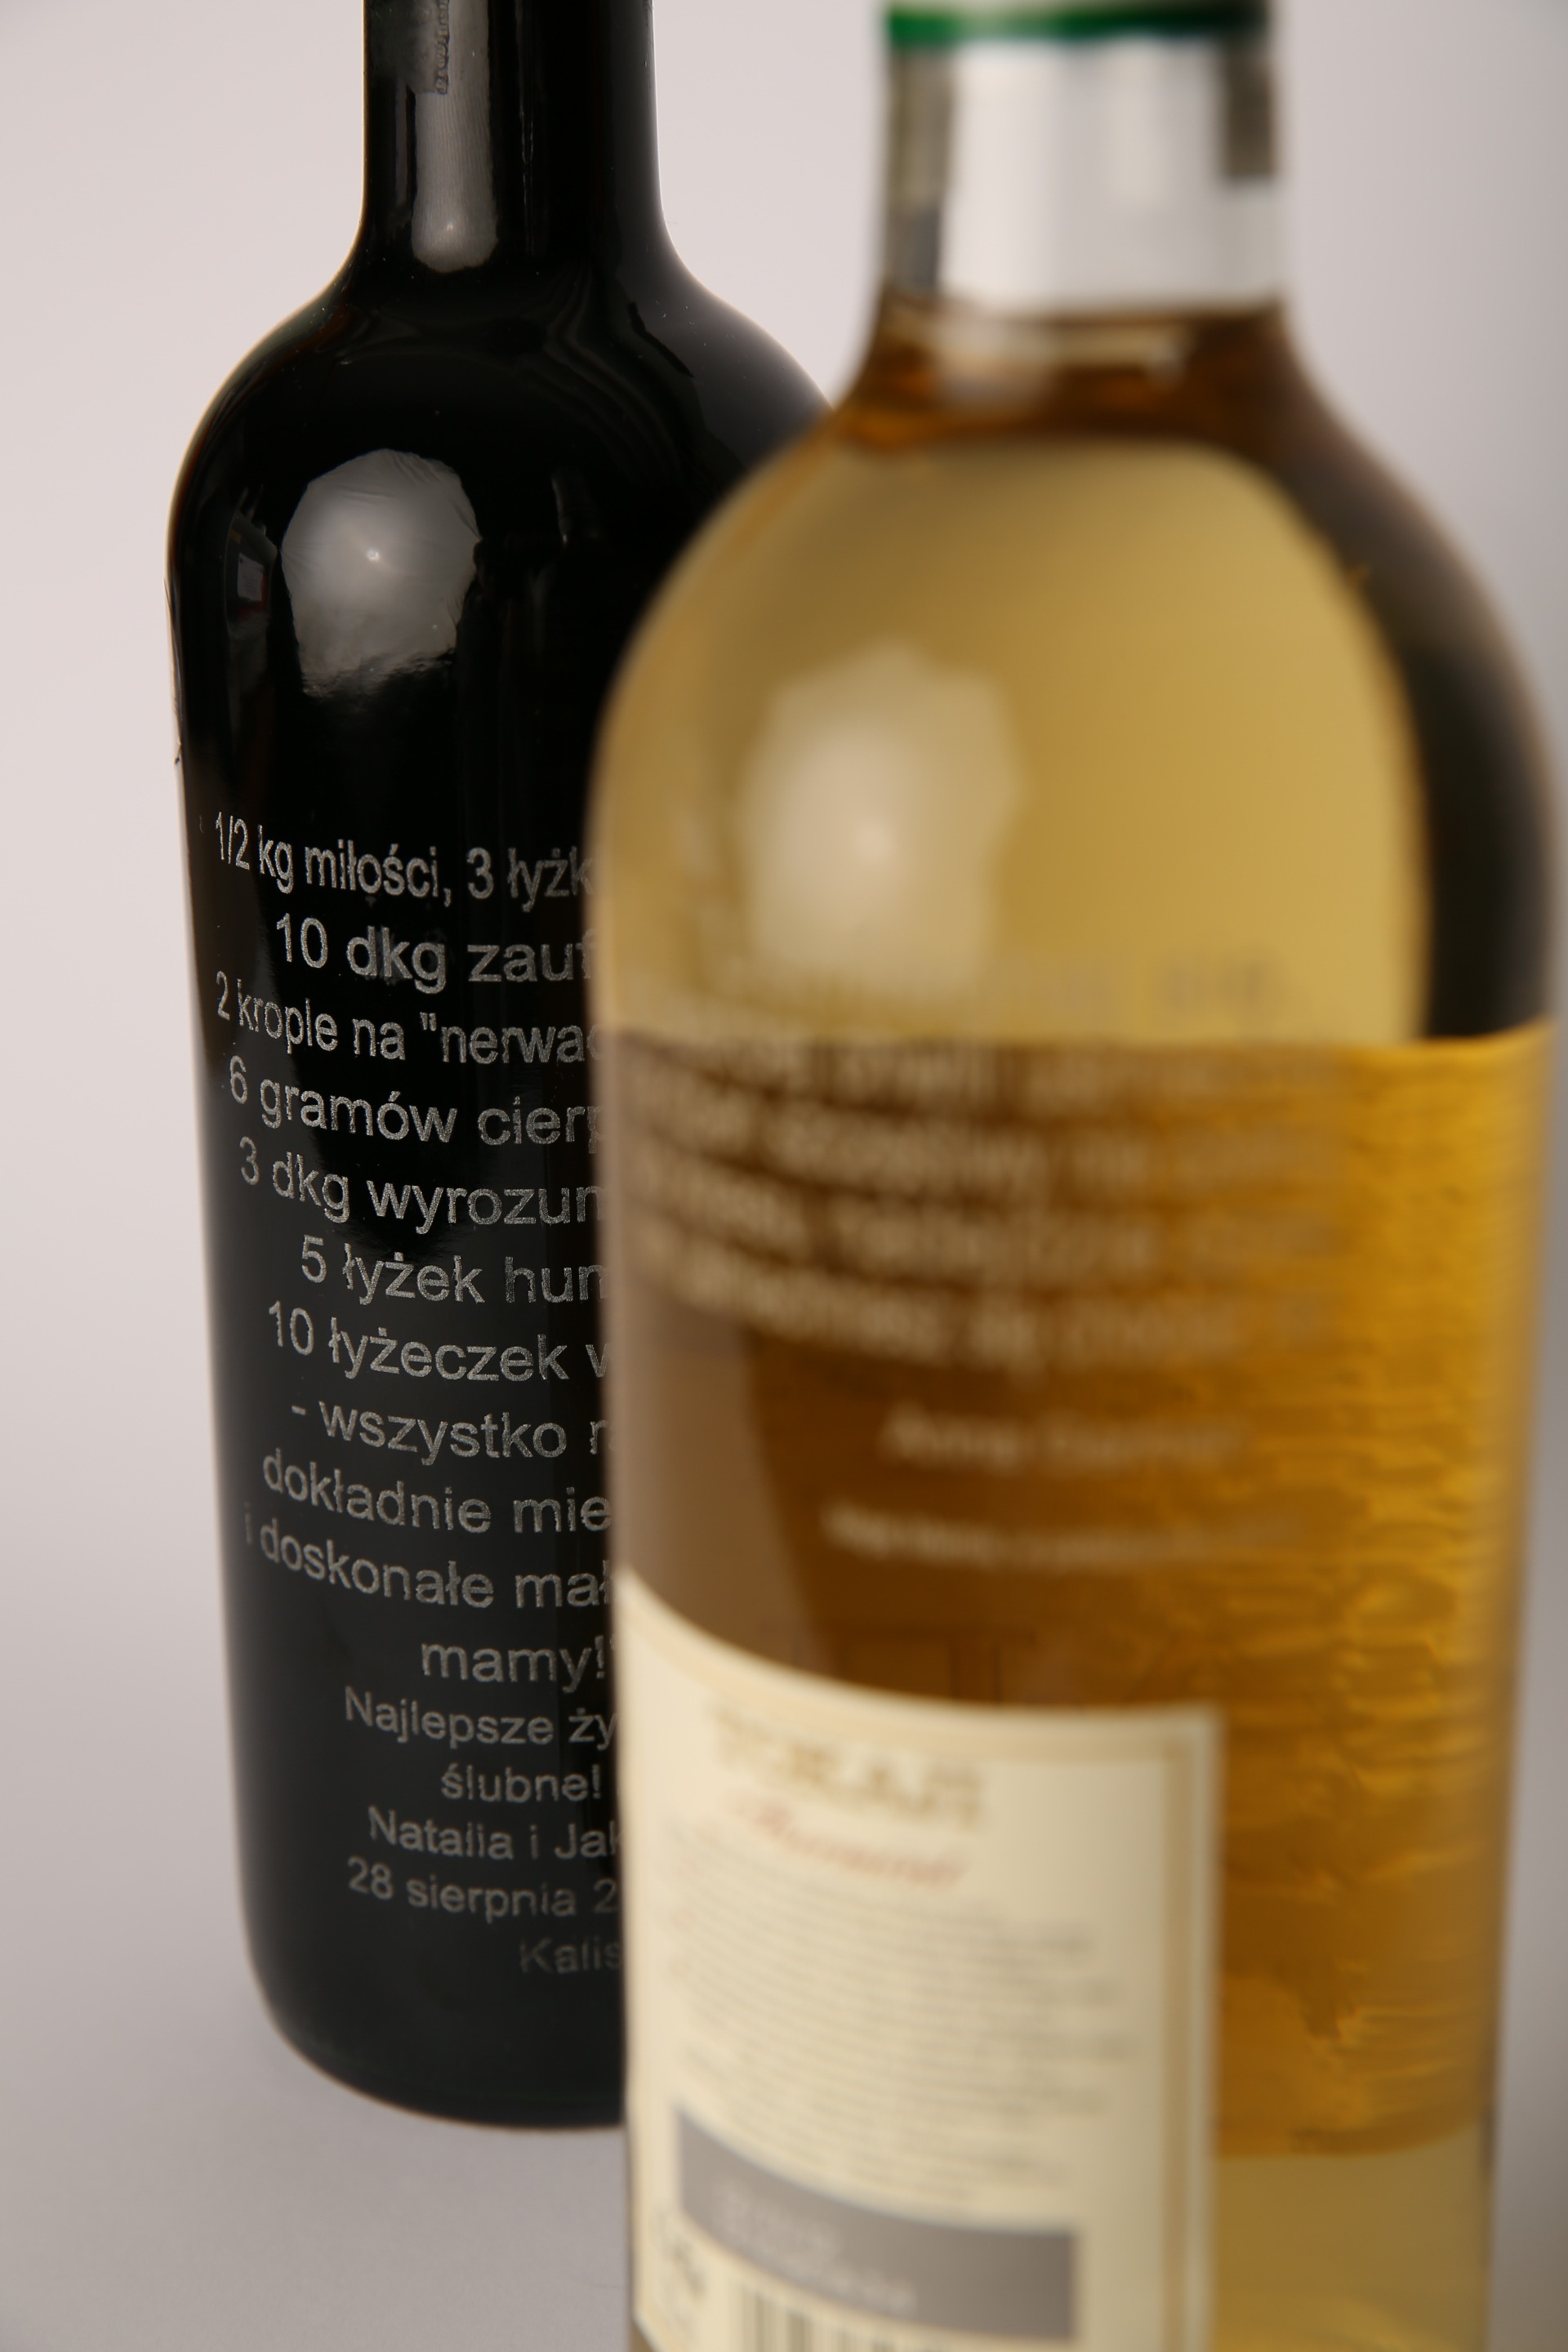
wine, drink, bottle, wine bottle, label, whisky, liqueur, alcoholic beverage, distilled beverage, engraving on glass, dedications